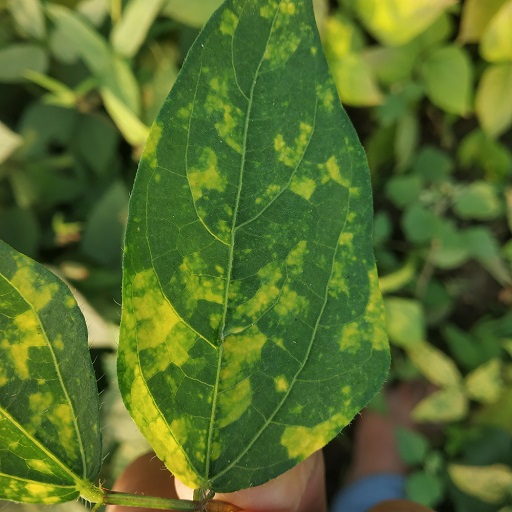
Label: Yellow Mosaic